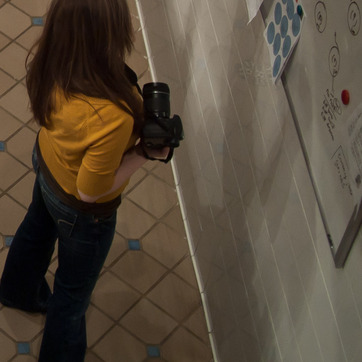
Material: tile